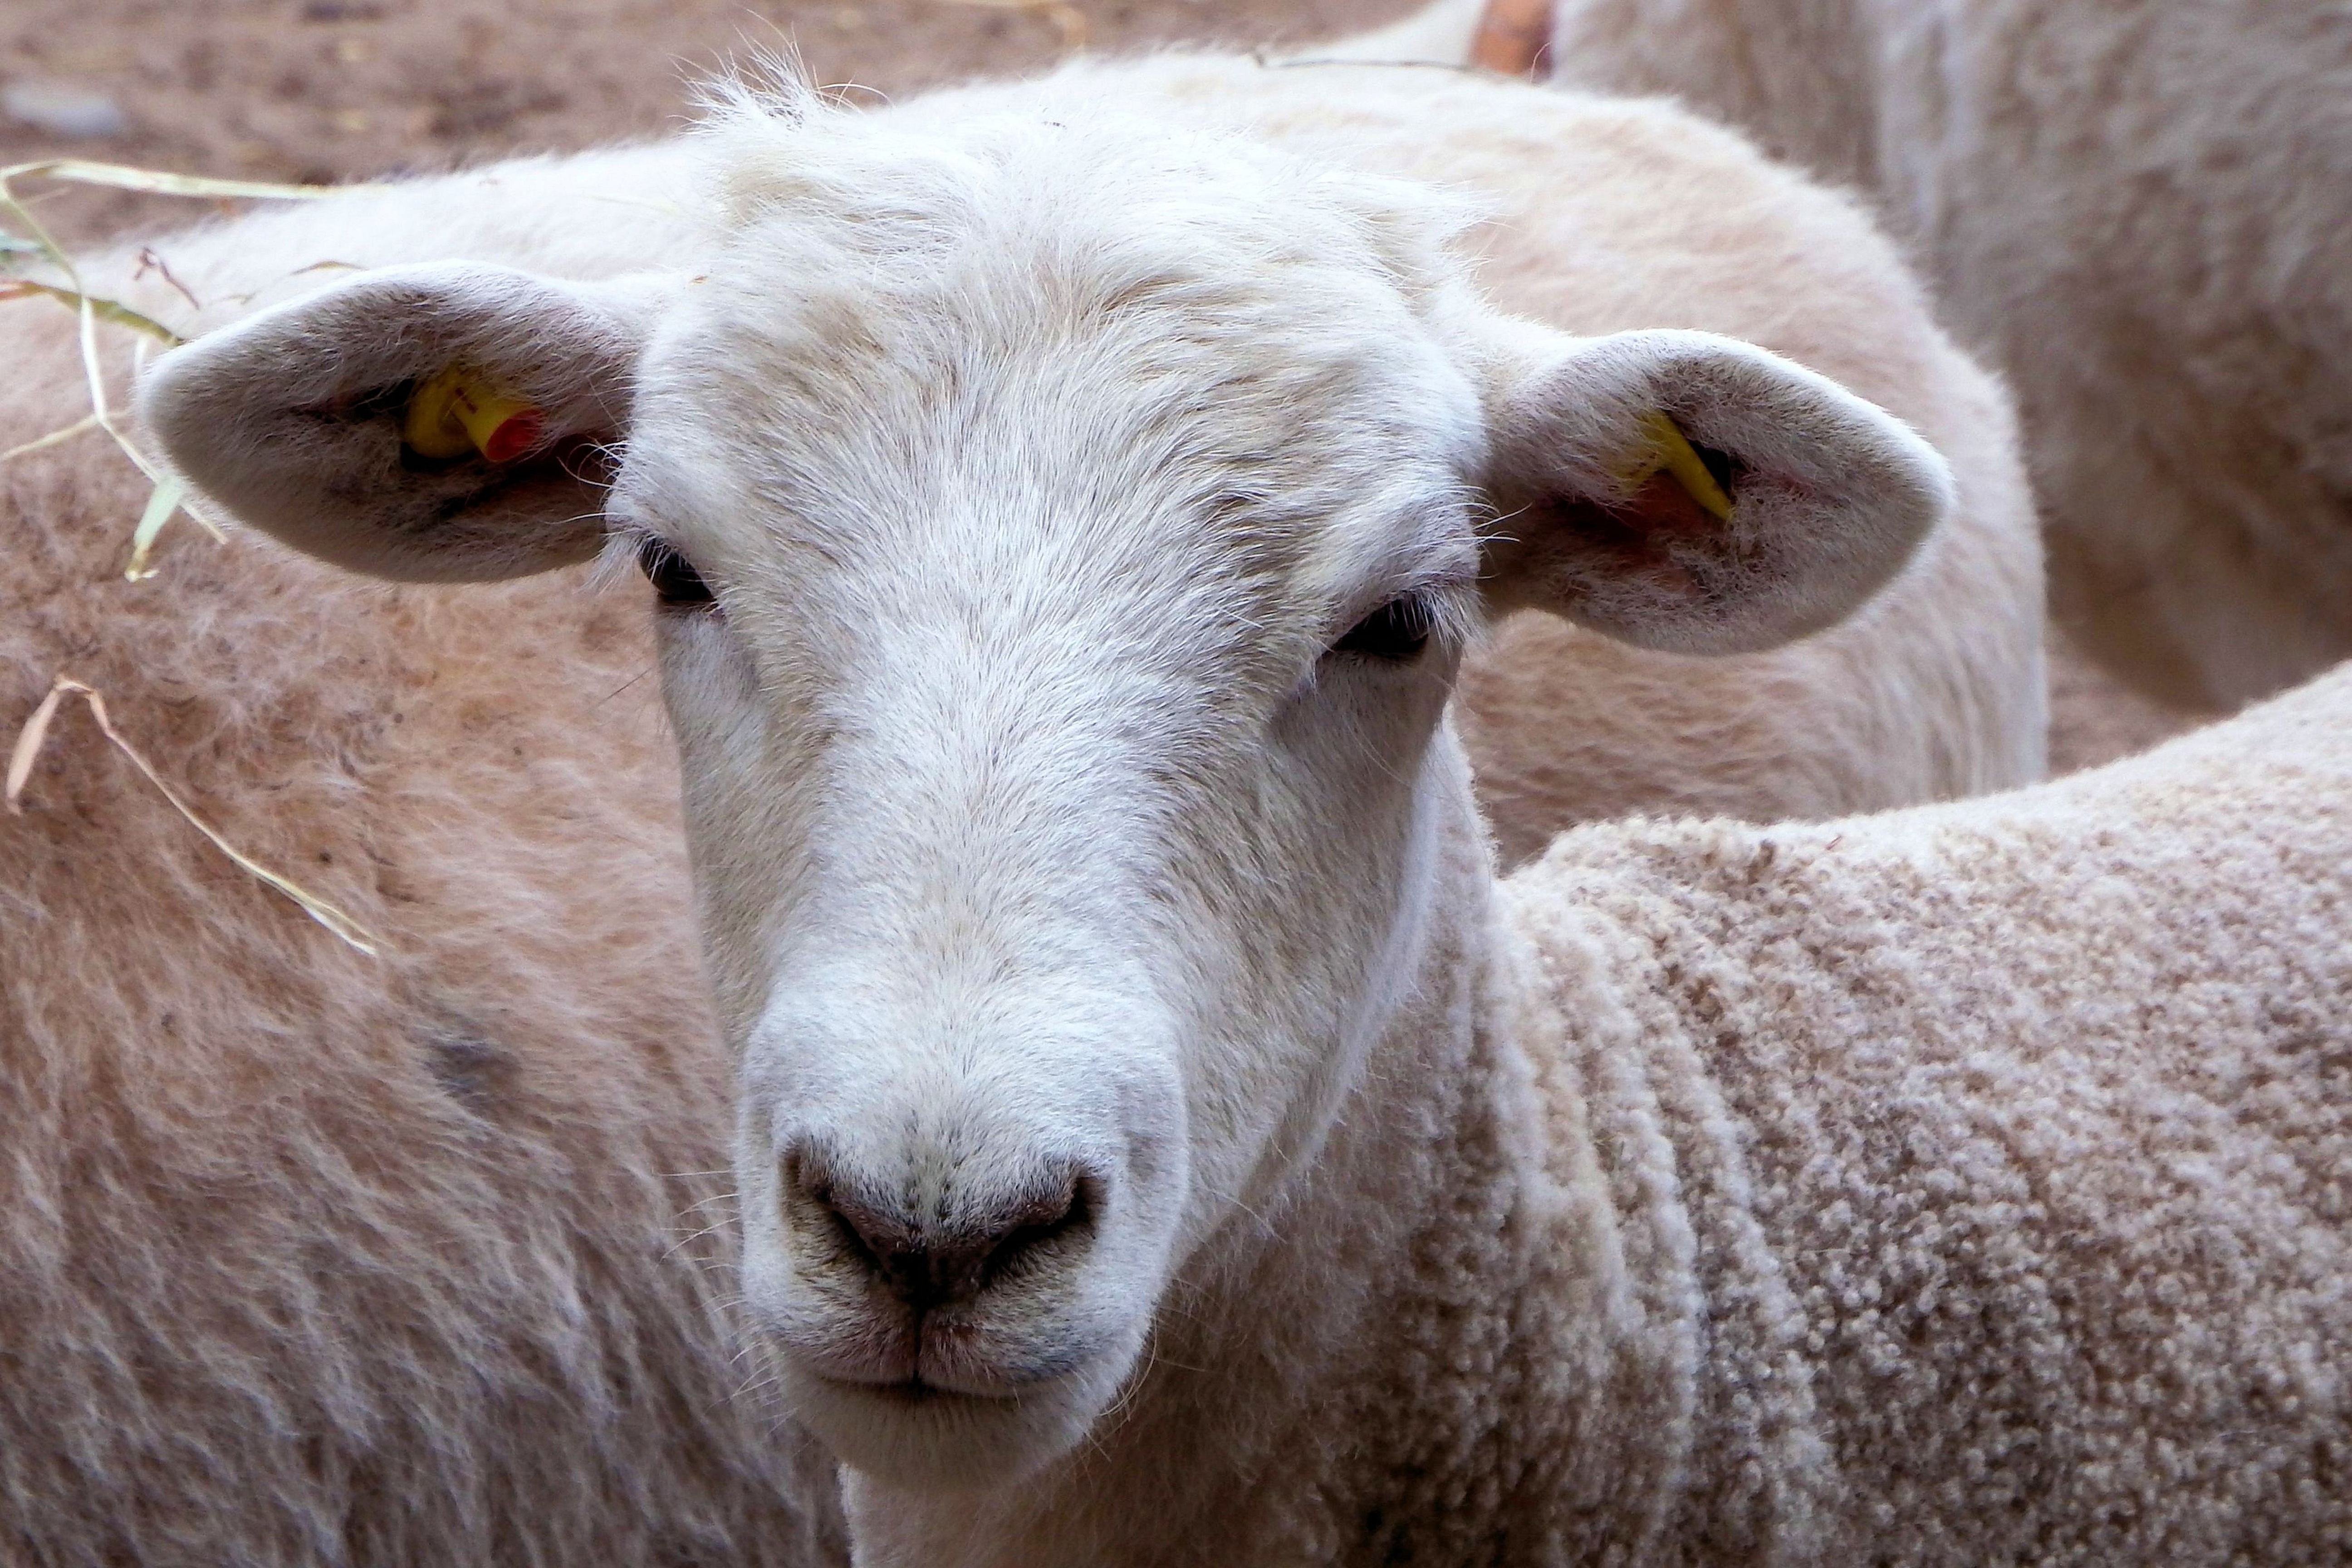
animal, goat, horn, pasture, grazing, sheep, mammal, fauna, close up, goats, animals, head, vertebrate, sheeps, cattle like mammal, cow goat family, schafkopf